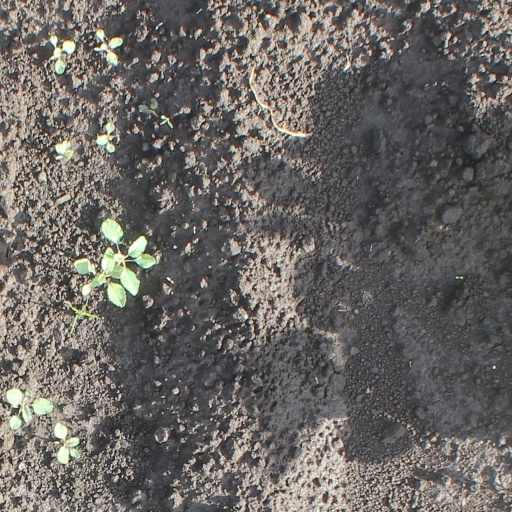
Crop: soybean